Suraxanı (town)

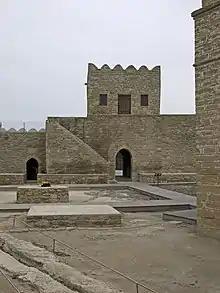
Ateshgah of Baku

Suraxanı or Surakhany is a town in the eastern part of Azerbaijan, administrative center of Suraxanı raion of Baku agglomeration. It is located in the Absheron peninsula, at an altitude of 12 meters above sea level, 30 km to the north-east from Baku.